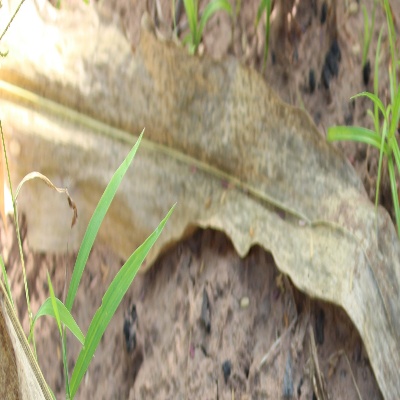
Crop: Maize
Condition: leaf blight